Answer in natural language. Is wall paint (marked B) to the left of blue tartanpatterned dog bed (marked C)? Choose between the following options: no or yes
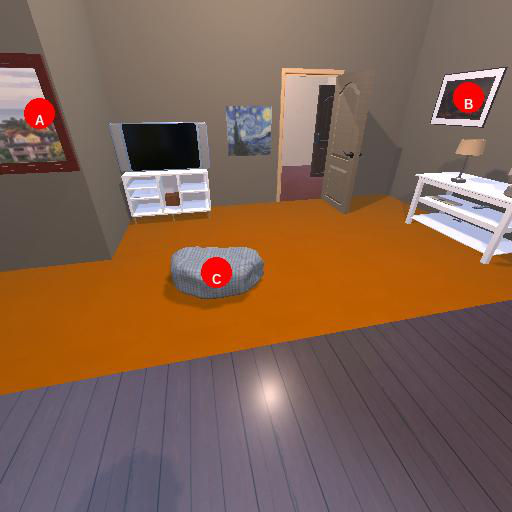
<answer>no</answer>